Describe the emotion expressed in this image:  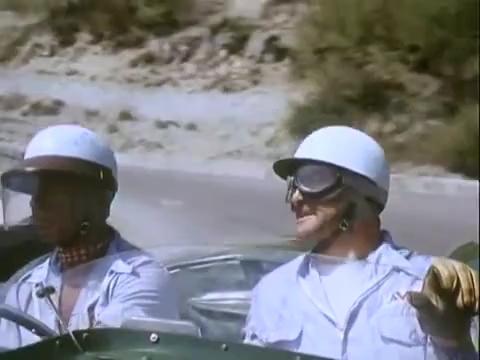
This person displays Pain, valence and arousal with low intensity.